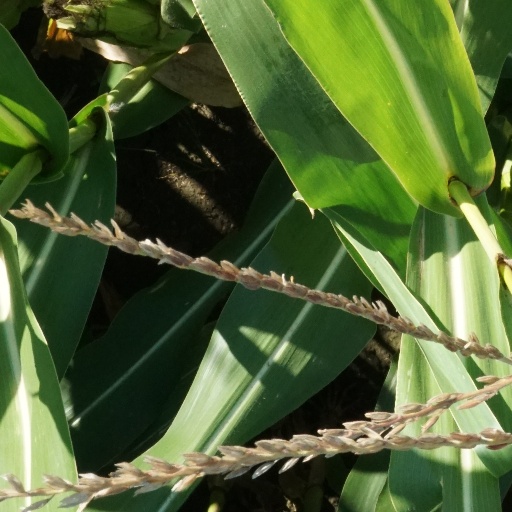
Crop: maize; corn